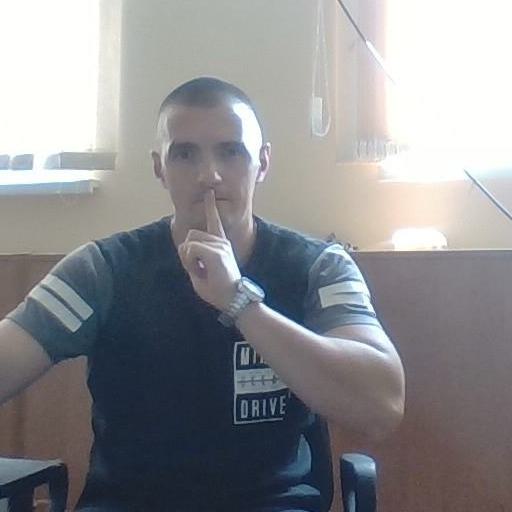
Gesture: mute